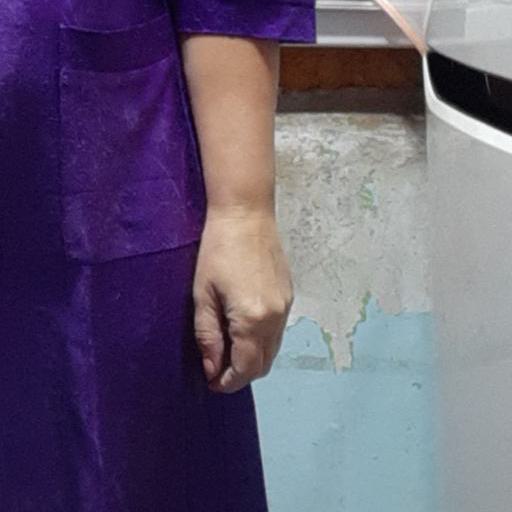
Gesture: no_gesture